Teenage pregnancy in the United States

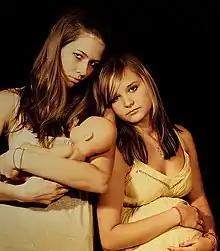
An anti-teenage pregnancy poster

In 2016, Black, Latino, and Native-American youth had the highest rates of teenage pregnancy and childbirth. In 2014, For every 1,000 black boys in the United States, 29 of them are teenage fathers, compared to 14 per 1,000 white boys. The rate of teen fatherhood declined 36% between 1991 and 2010, from 25 to 16 per 1,000 males aged 15–19. This decline was more substantial among blacks than among whites (50% vs. 26%) and about half of the rate among teen girls. Studies in 2008 and 2013 indicated that Asians (23 per 1,000) and whites (43 per 1,000) have lower rates of pregnancy before the age of 20.